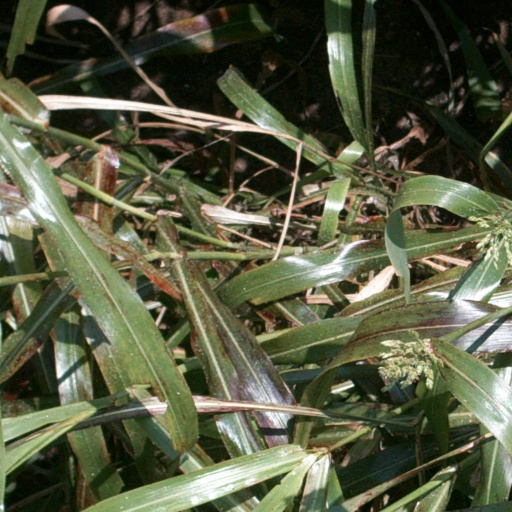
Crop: sorghum